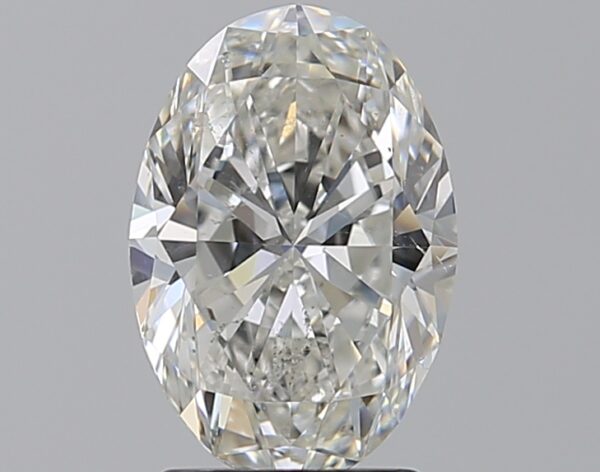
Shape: oval
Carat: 2.01
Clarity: SI1
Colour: G
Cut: EX
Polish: EX
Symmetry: EX
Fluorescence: M
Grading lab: GIA
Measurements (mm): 10.03 x 6.87 x 4.34